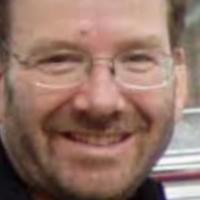
Age group: age 41-55